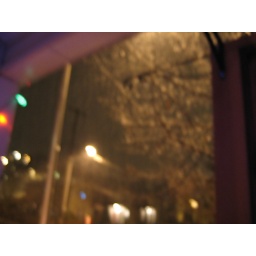
snowing snowing in the frist day. sitting on my balcony and take picture... not too clear